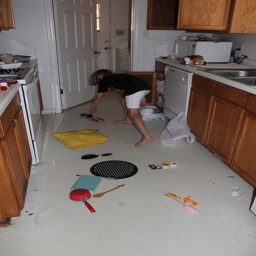
There is a mess in the kitchen and a boy cleaning
A child is playing with toys and making a mess on the kitchen floor.
A person in a kitchen near a sink and microwave.
A view of clutter on the kitchen floor.
The child and the scattered utensils are in the kitchen.